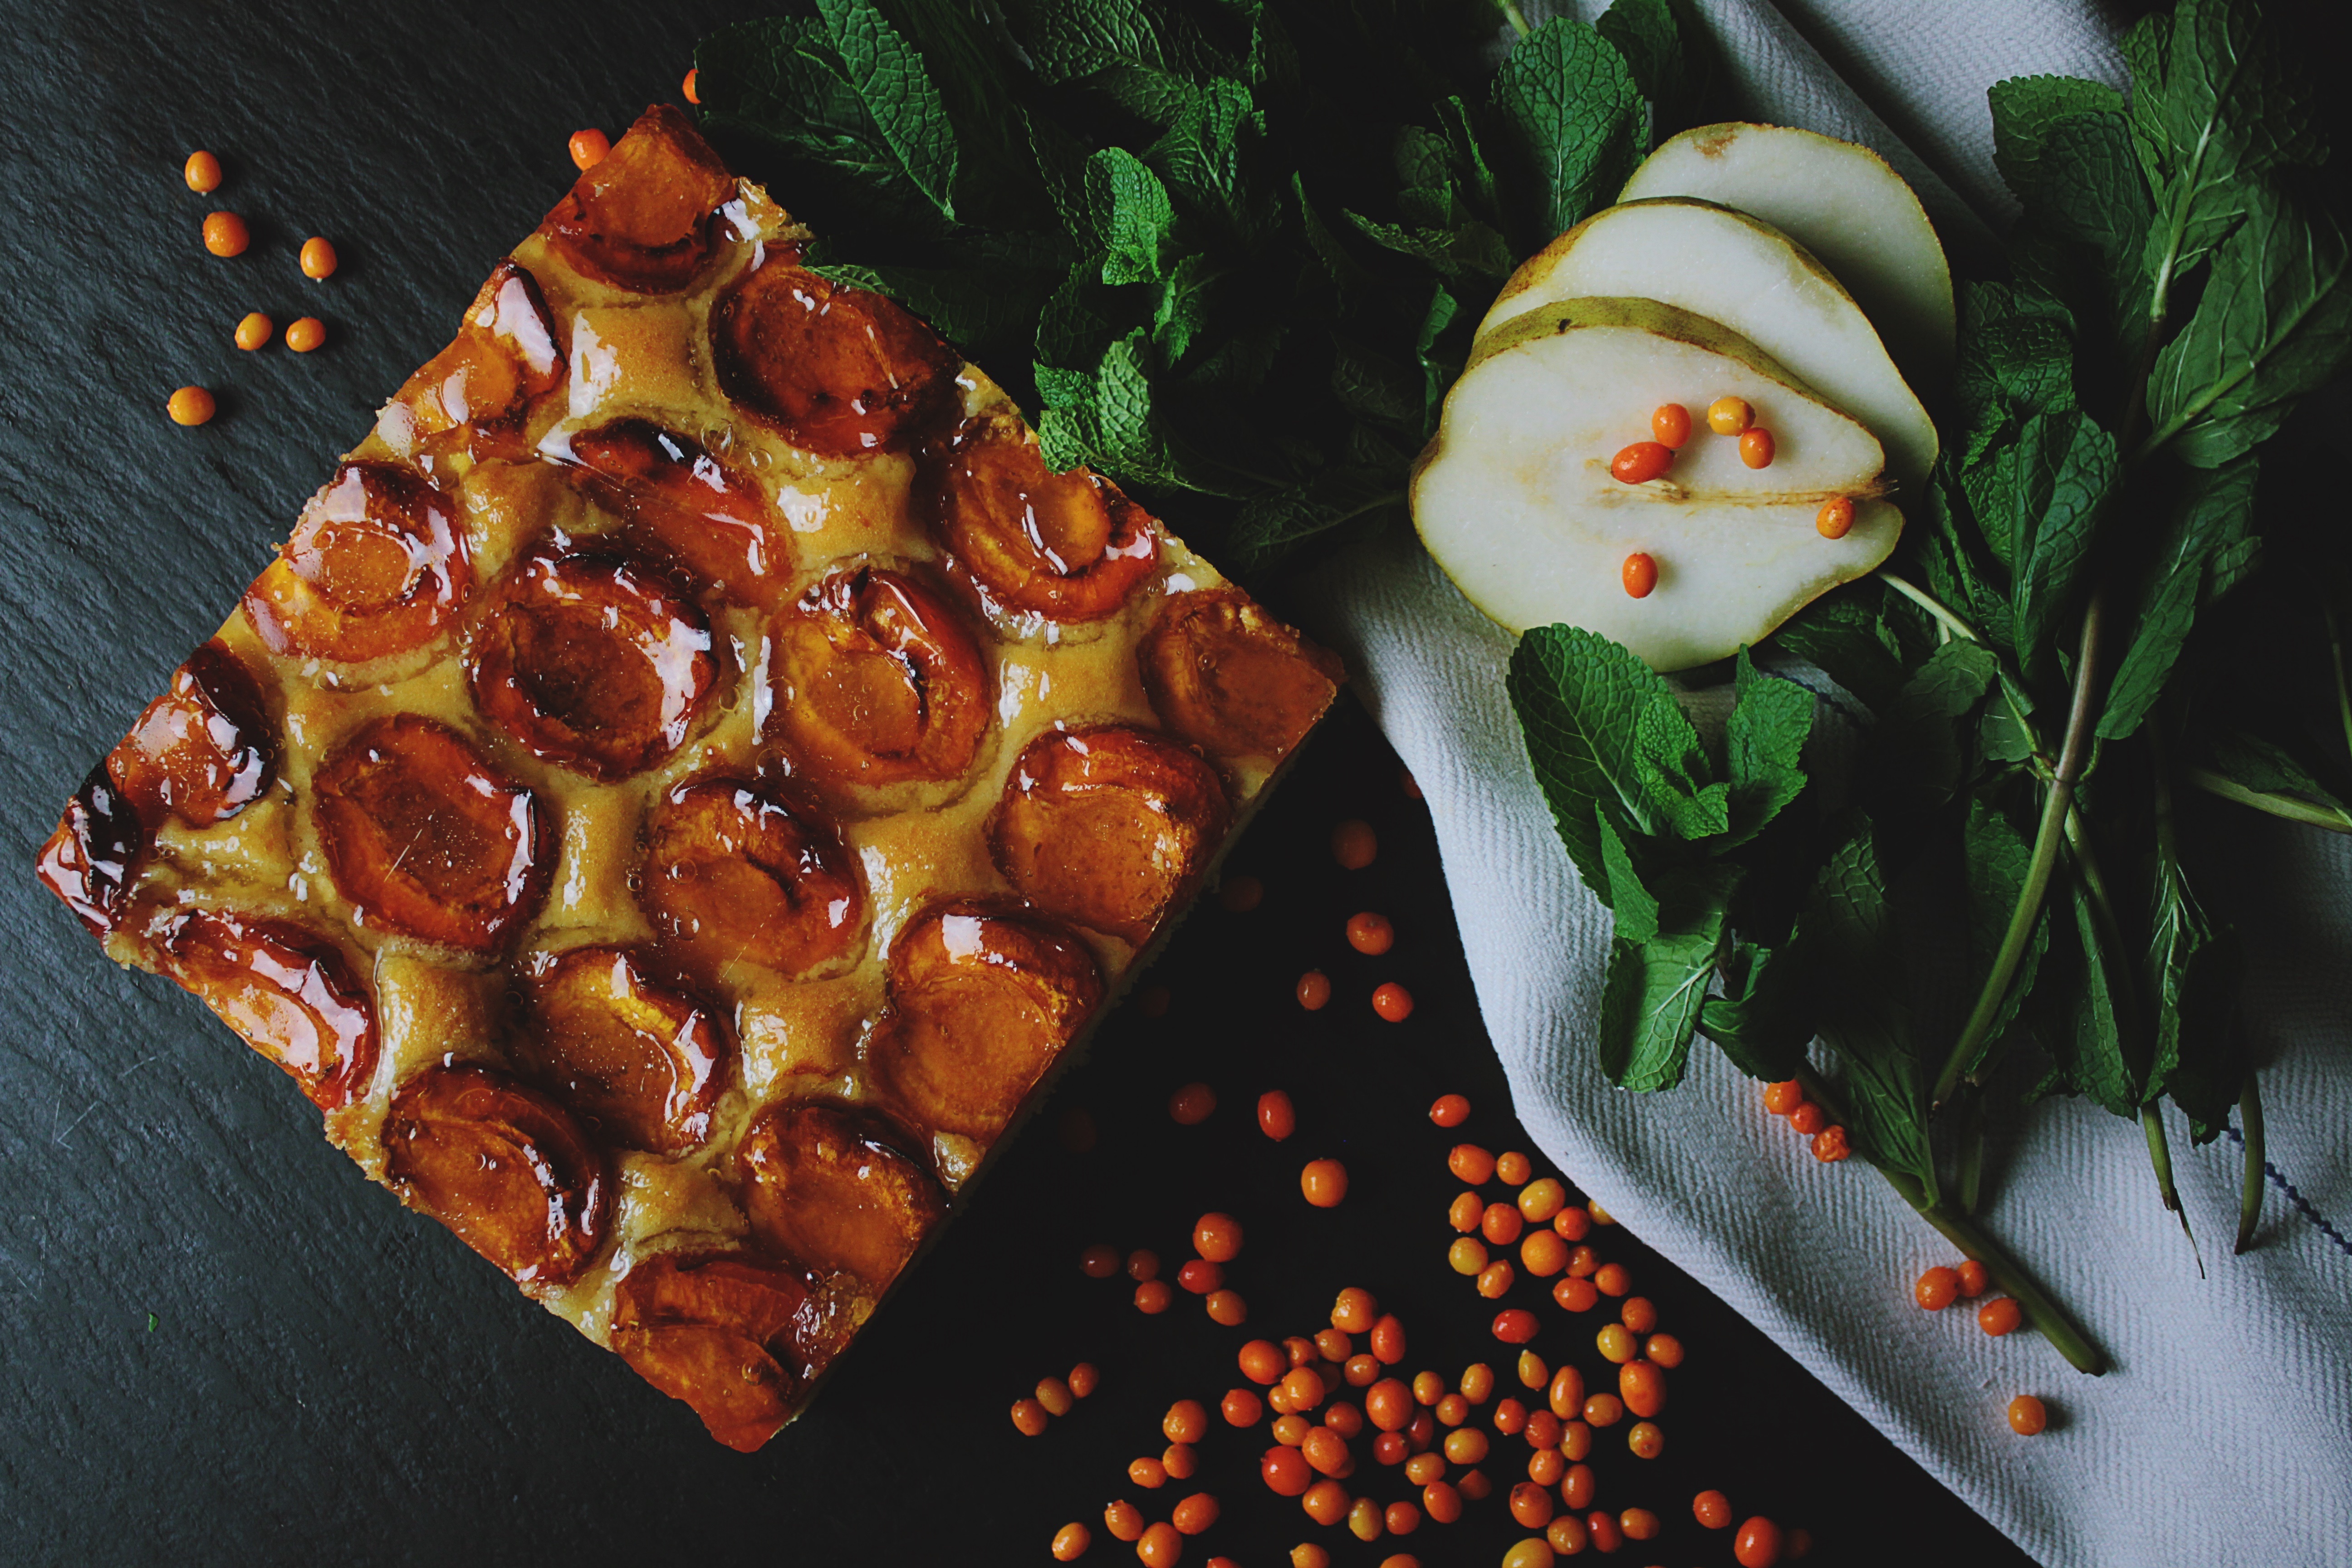
fruit, dish, meal, food, produce, pear, dessert, cuisine, mint, food photography